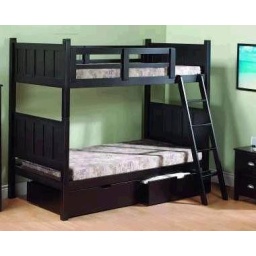
Single over single - can be seperated into two beds - matching furniture available - drawer pack sold seperate MATTRESSES INCLUDED